Summer 1993

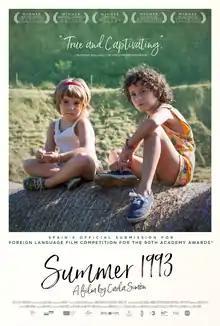
Film poster

Summer 1993 is a 2017 Catalan-language Spanish drama film directed and written by Carla Simón. The film premiered in the Generation section at the 67th Berlin International Film Festival, where it won the GWFF (Gesellschaft zur Wahrnehmung von Film- und Fernsehrechten) Best First Feature Award. The movie centers around a six year old girl named Frida who is sent to live with her aunt, uncle and cousin during the summer of 1993. It was chosen as the Spanish entry for the Best Foreign Language Film at the 90th Academy Awards, but in the end it was not nominated for an award.